Joaquim Vayreda

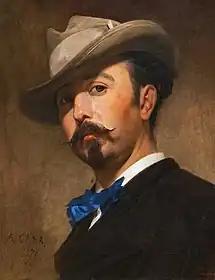
Joaquim Vayreda; portrait by Antoni Caba (1870)

Joaquim Vayreda i Vila (23 May 1843 – 31 October 1894) was a Spanish landscape painter. He was originally influenced by the Barbizon school, but later became one of the founders of the Olot school.